Istanbul University Faculty of Economics

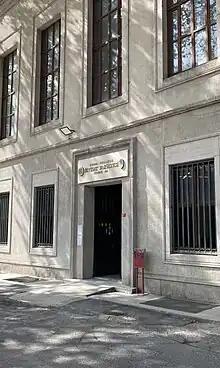
Entrance of the Istanbul University Faculty of Economics

Istanbul University Faculty of Economics is recognized as the first educational institution in Turkey to be designated specifically as a "Faculty of Economics". This faculty, part of Istanbul University—the oldest and largest university in the country, established in 1453—was founded on December 14, 1936. It is situated on the Beyazıt Campus of Istanbul University.